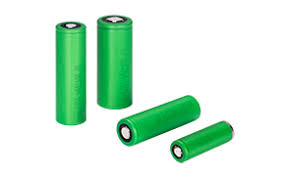
Waste category: battery